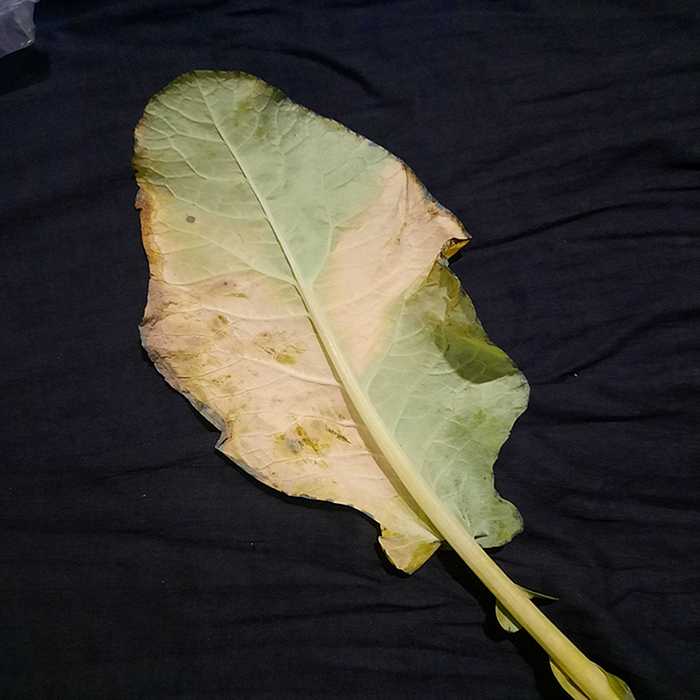
Plant: Cauliflower
Label: Black Rot